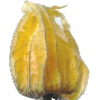
Label: Physalis with Husk 1